TI-80

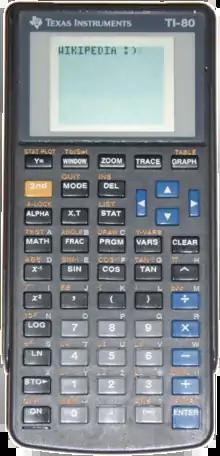

The TI-80 is a graphing calculator introduced by Texas Instruments in 1995 to be used at a middle school level (grades 6 to 8). It offered advanced capabilities that had previously only been available in high-end scientific calculators to students learning pre-algebra and algebra, and was designed to be affordable for schools.